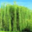
Label: willow_tree